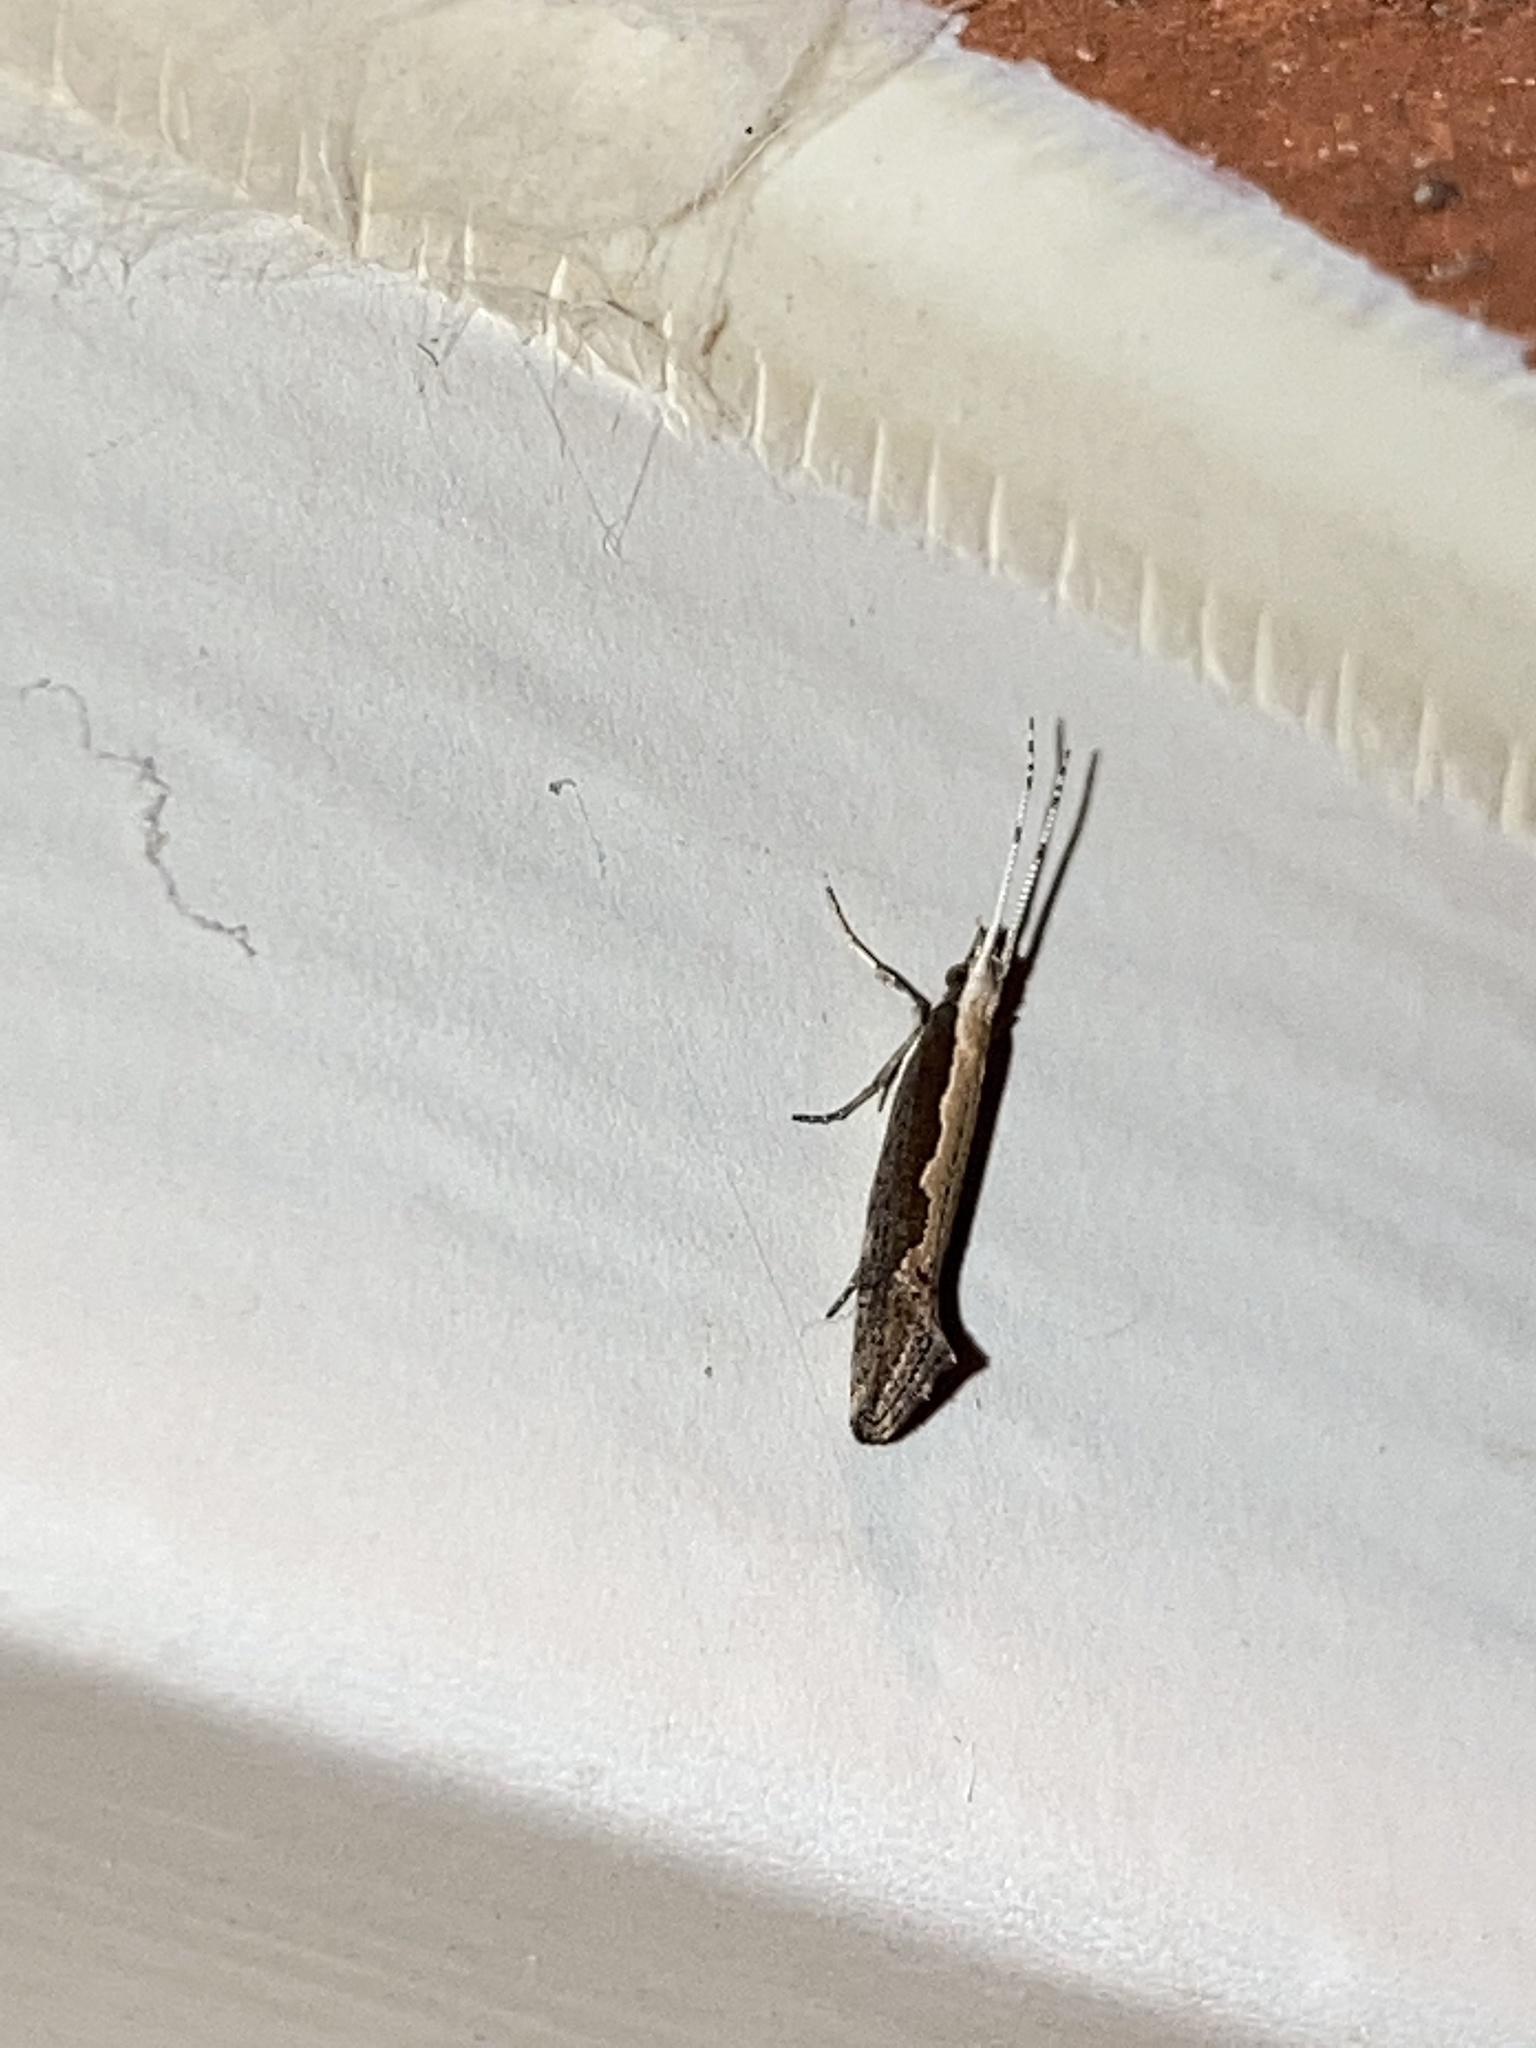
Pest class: diamondback_moth